A. J. Hawk

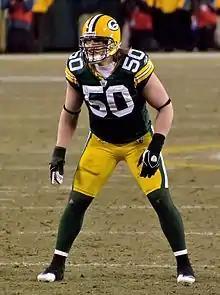
Hawk with the Green Bay Packers in 2011

Aaron James Hawk (born January 6, 1984) is an American sports analyst and former professional football linebacker who played for 11 seasons in the National Football League (NFL). He was selected by the Green Bay Packers fifth overall in the 2006 NFL draft and he later won Super Bowl XLV with the team. He was also a member of the Cincinnati Bengals and Atlanta Falcons. He played college football for the Ohio State Buckeyes, where he earned All-American honors twice and won the Lombardi Award as a senior. He won the BCS National Championship Game with the Buckeyes as a freshman.